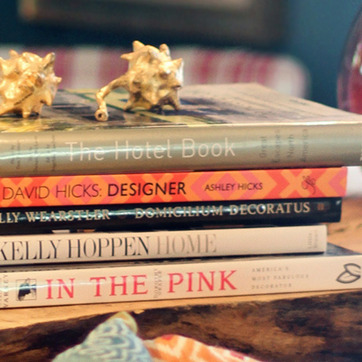
Material: paper